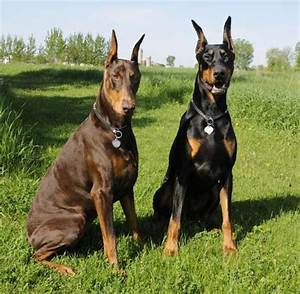
Label: dog